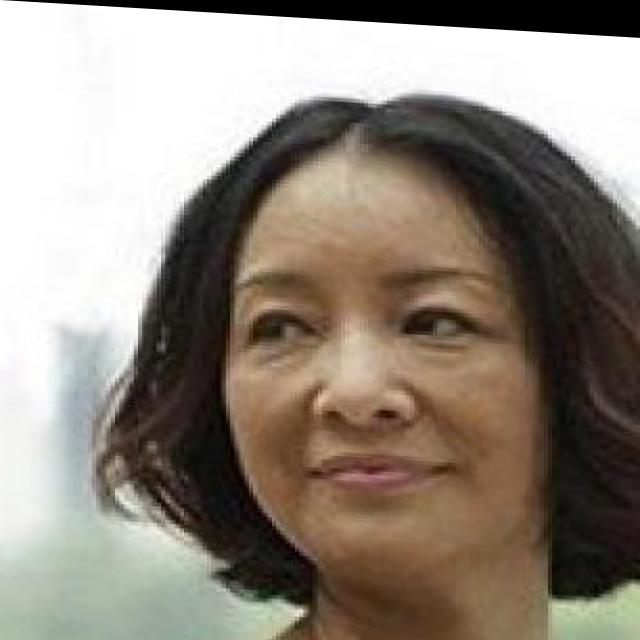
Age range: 45-64